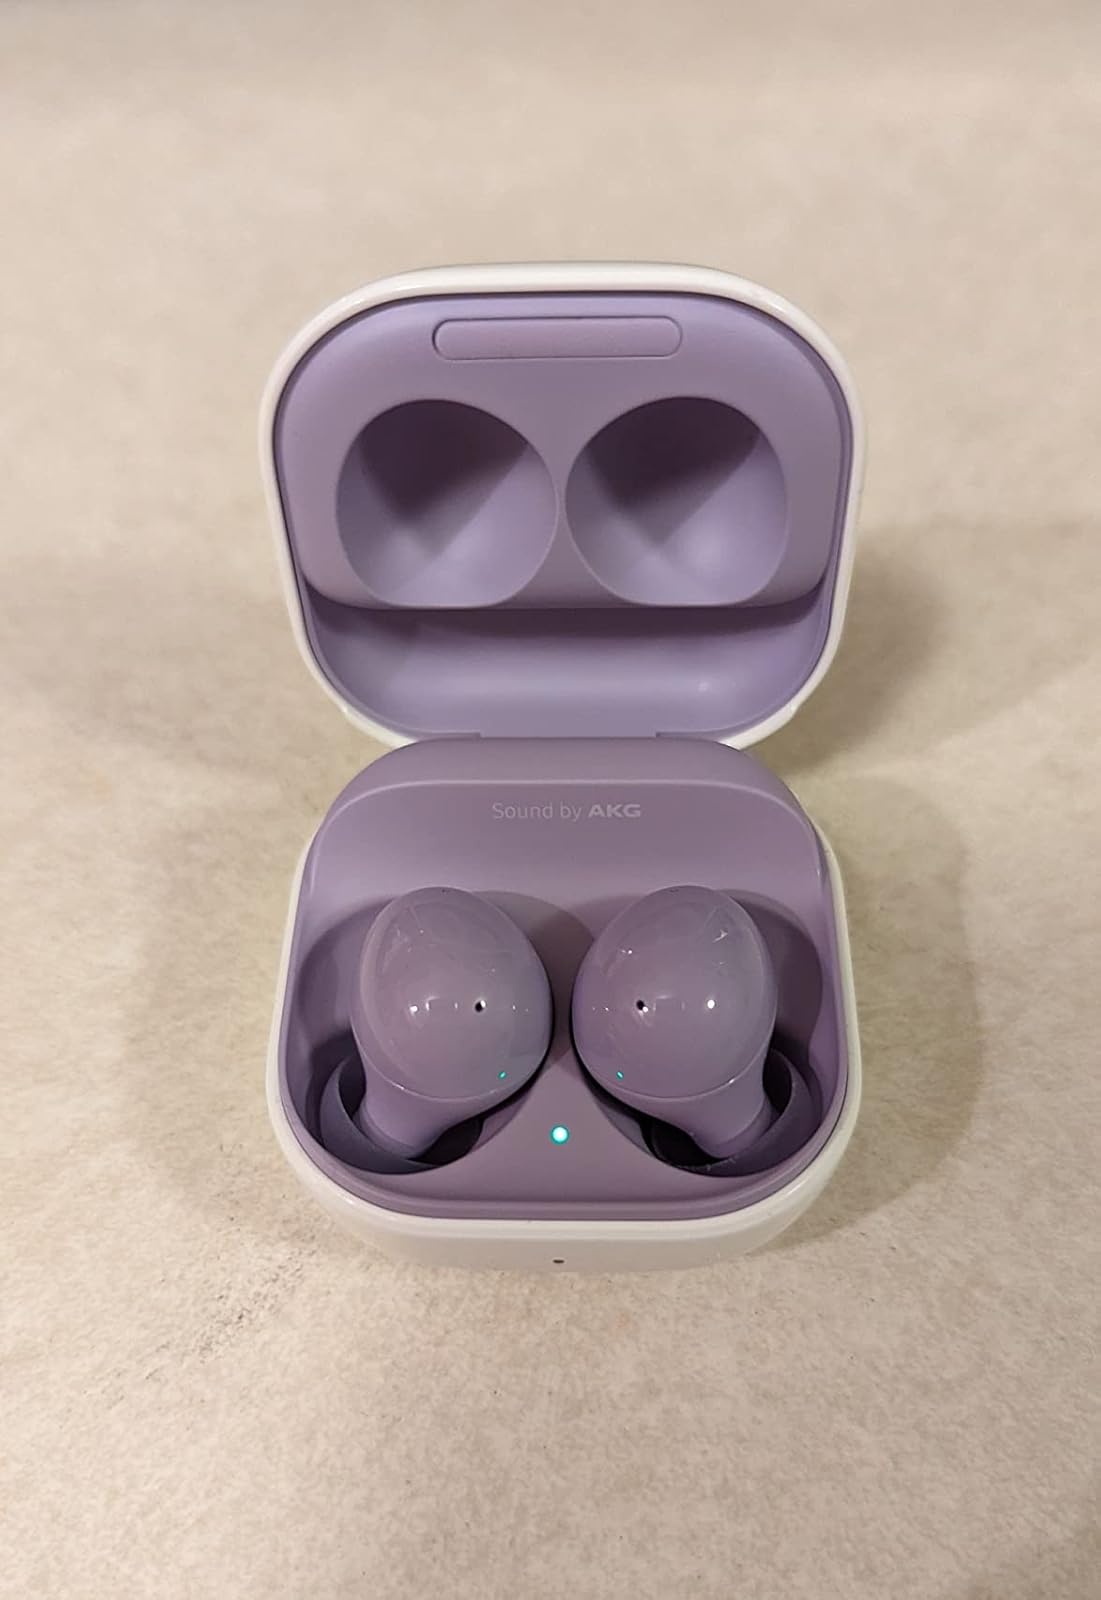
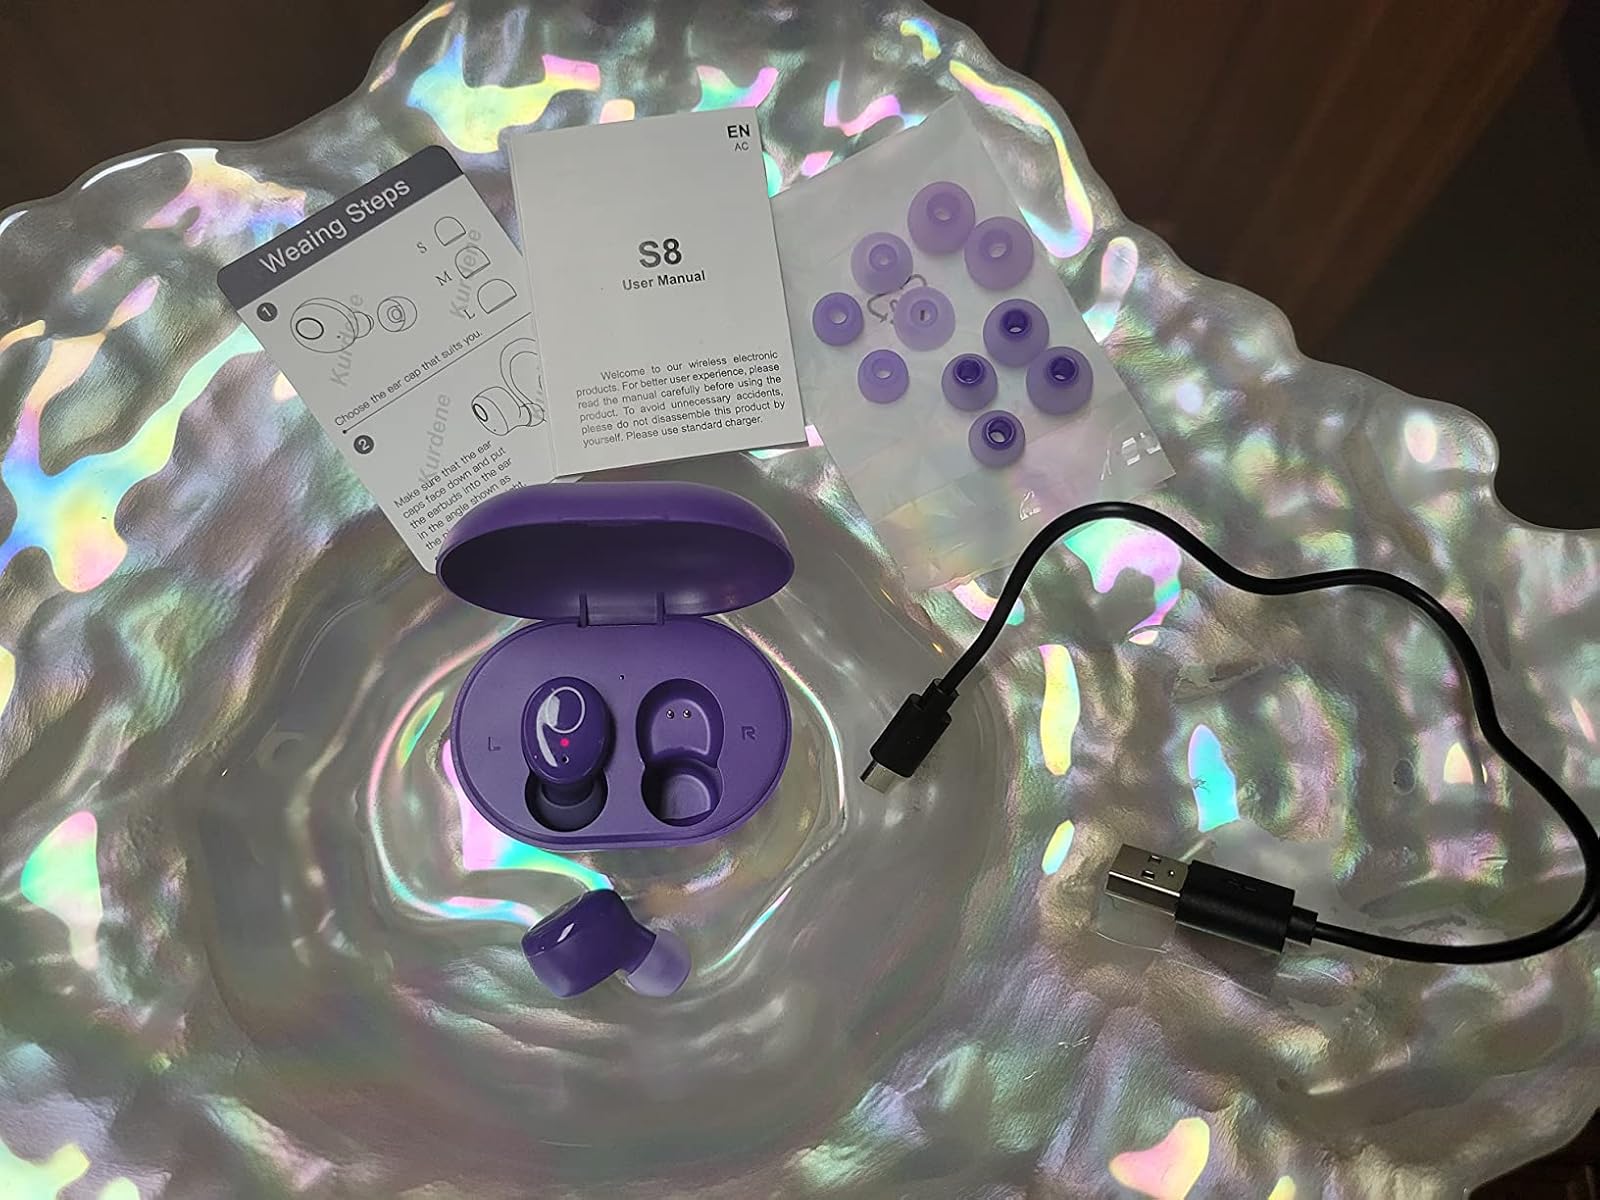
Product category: earbuds
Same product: no